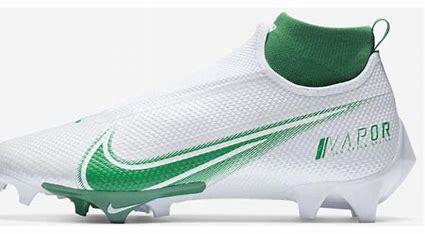
Brand: Nike
Model: Vapor Edge Pro 360 2